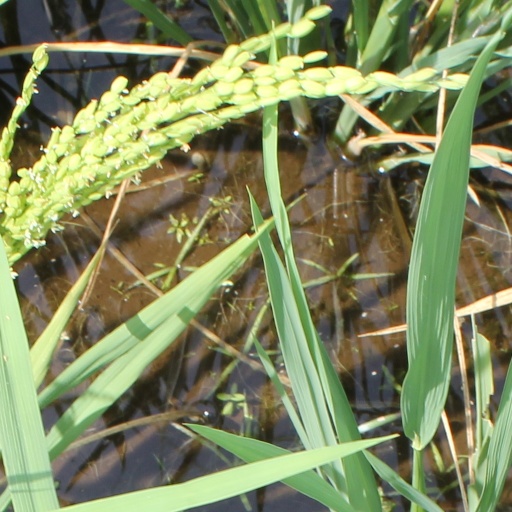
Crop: rice